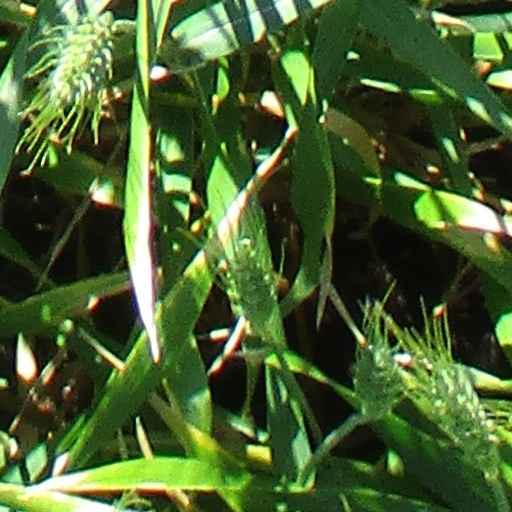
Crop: wheat